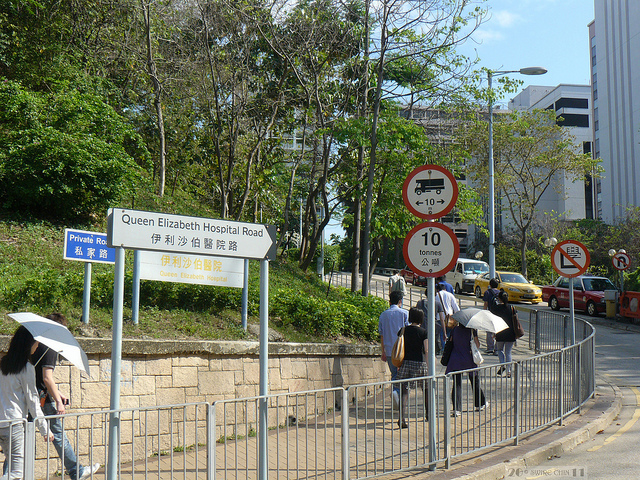
A group of people walking under a red bus stop sign.